William J. Dominik

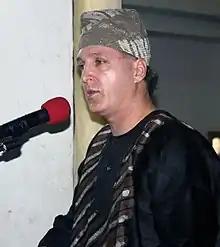
Dominik at the University of Ibadan in 2010

William J. Dominik is an Australian-American scholar of Classical Studies. He is presently Visiting Professor-elect of Classical Studies at the University of Juiz de Fora; Integrated Researcher of Classical Studies at the University of Lisbon; and Professor Emeritus of Classics at the University of Otago.